Renée Hložek

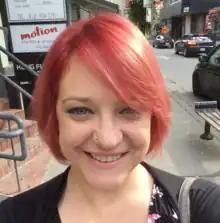
Renée Hložek in Toronto, October 2019

Renée Hložek (born 15 November 1983) is a South African cosmologist, Professor of Astronomy & Astrophysics at the Dunlap Institute for Astronomy & Astrophysics at the University of Toronto, and an Azrieli Global Scholar within the Canadian Institute for Advanced Research. She studies the cosmic microwave background, Type Ia supernova and baryon acoustic oscillations. She was named a Sloan Research Fellow in 2020, and received the Rutherford Memorial Medal from the Royal Society of Canada. Hložek is bisexual.